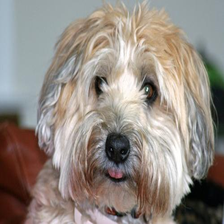
Species: dog
Breed: wheaten terrier